February 2016 Ankara bombing

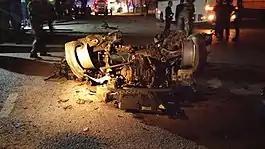

The February 2016 Ankara bombing killed at least 30 people and injured 60 in the capital of Turkey. According to Turkish authorities, the attack targeted a convoy of vehicles carrying both civilian and military personnel working at the military headquarters during the evening rush hour as the vehicles were stopped at traffic lights at an intersection with İsmet İnönü Boulevard close to Kızılay neighborhood. Several ministries, the headquarters of the army and the Turkish Parliament are located in the neighbourhood where the attack occurred. The Kurdistan Freedom Hawks (TAK) took responsibility for the attack and said they targeted security forces. Censorship monitoring organization Turkey Blocks reported nationwide internet restrictions beginning approximately one hour after the blast pursuant to an administrative order. The attack killed 14 military personnel, 14 civilian employees of the military, and a civilian (as well as the perpetrator).